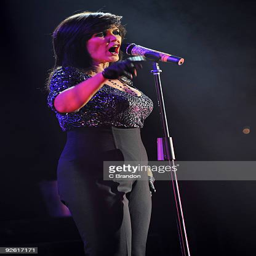
tv actor of pop artist performs on stage